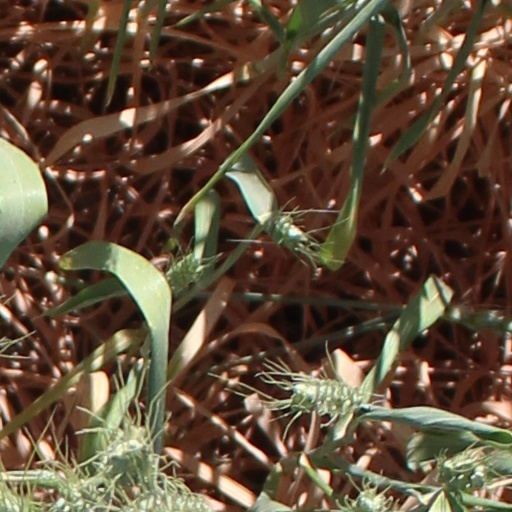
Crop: wheat